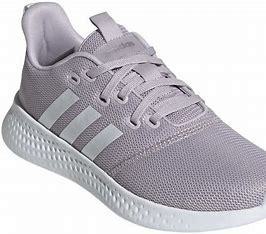
Brand: Adidas
Model: Puremotion